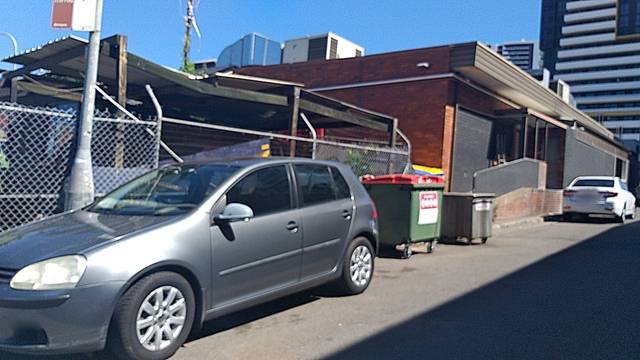
Region: Australia
Coordinates: -33.926, 150.921